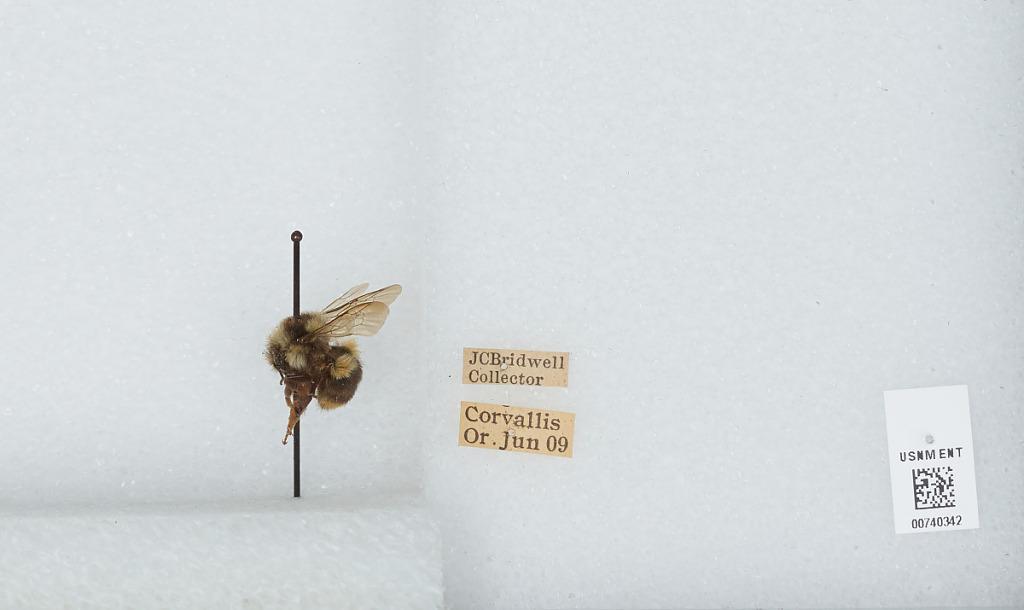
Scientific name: Bombus (Pyrobombus) bifarius Cresson
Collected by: J. Bridwell
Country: United States
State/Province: Oregon
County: Benton
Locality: Corvallis
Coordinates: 44.5667, -123.283